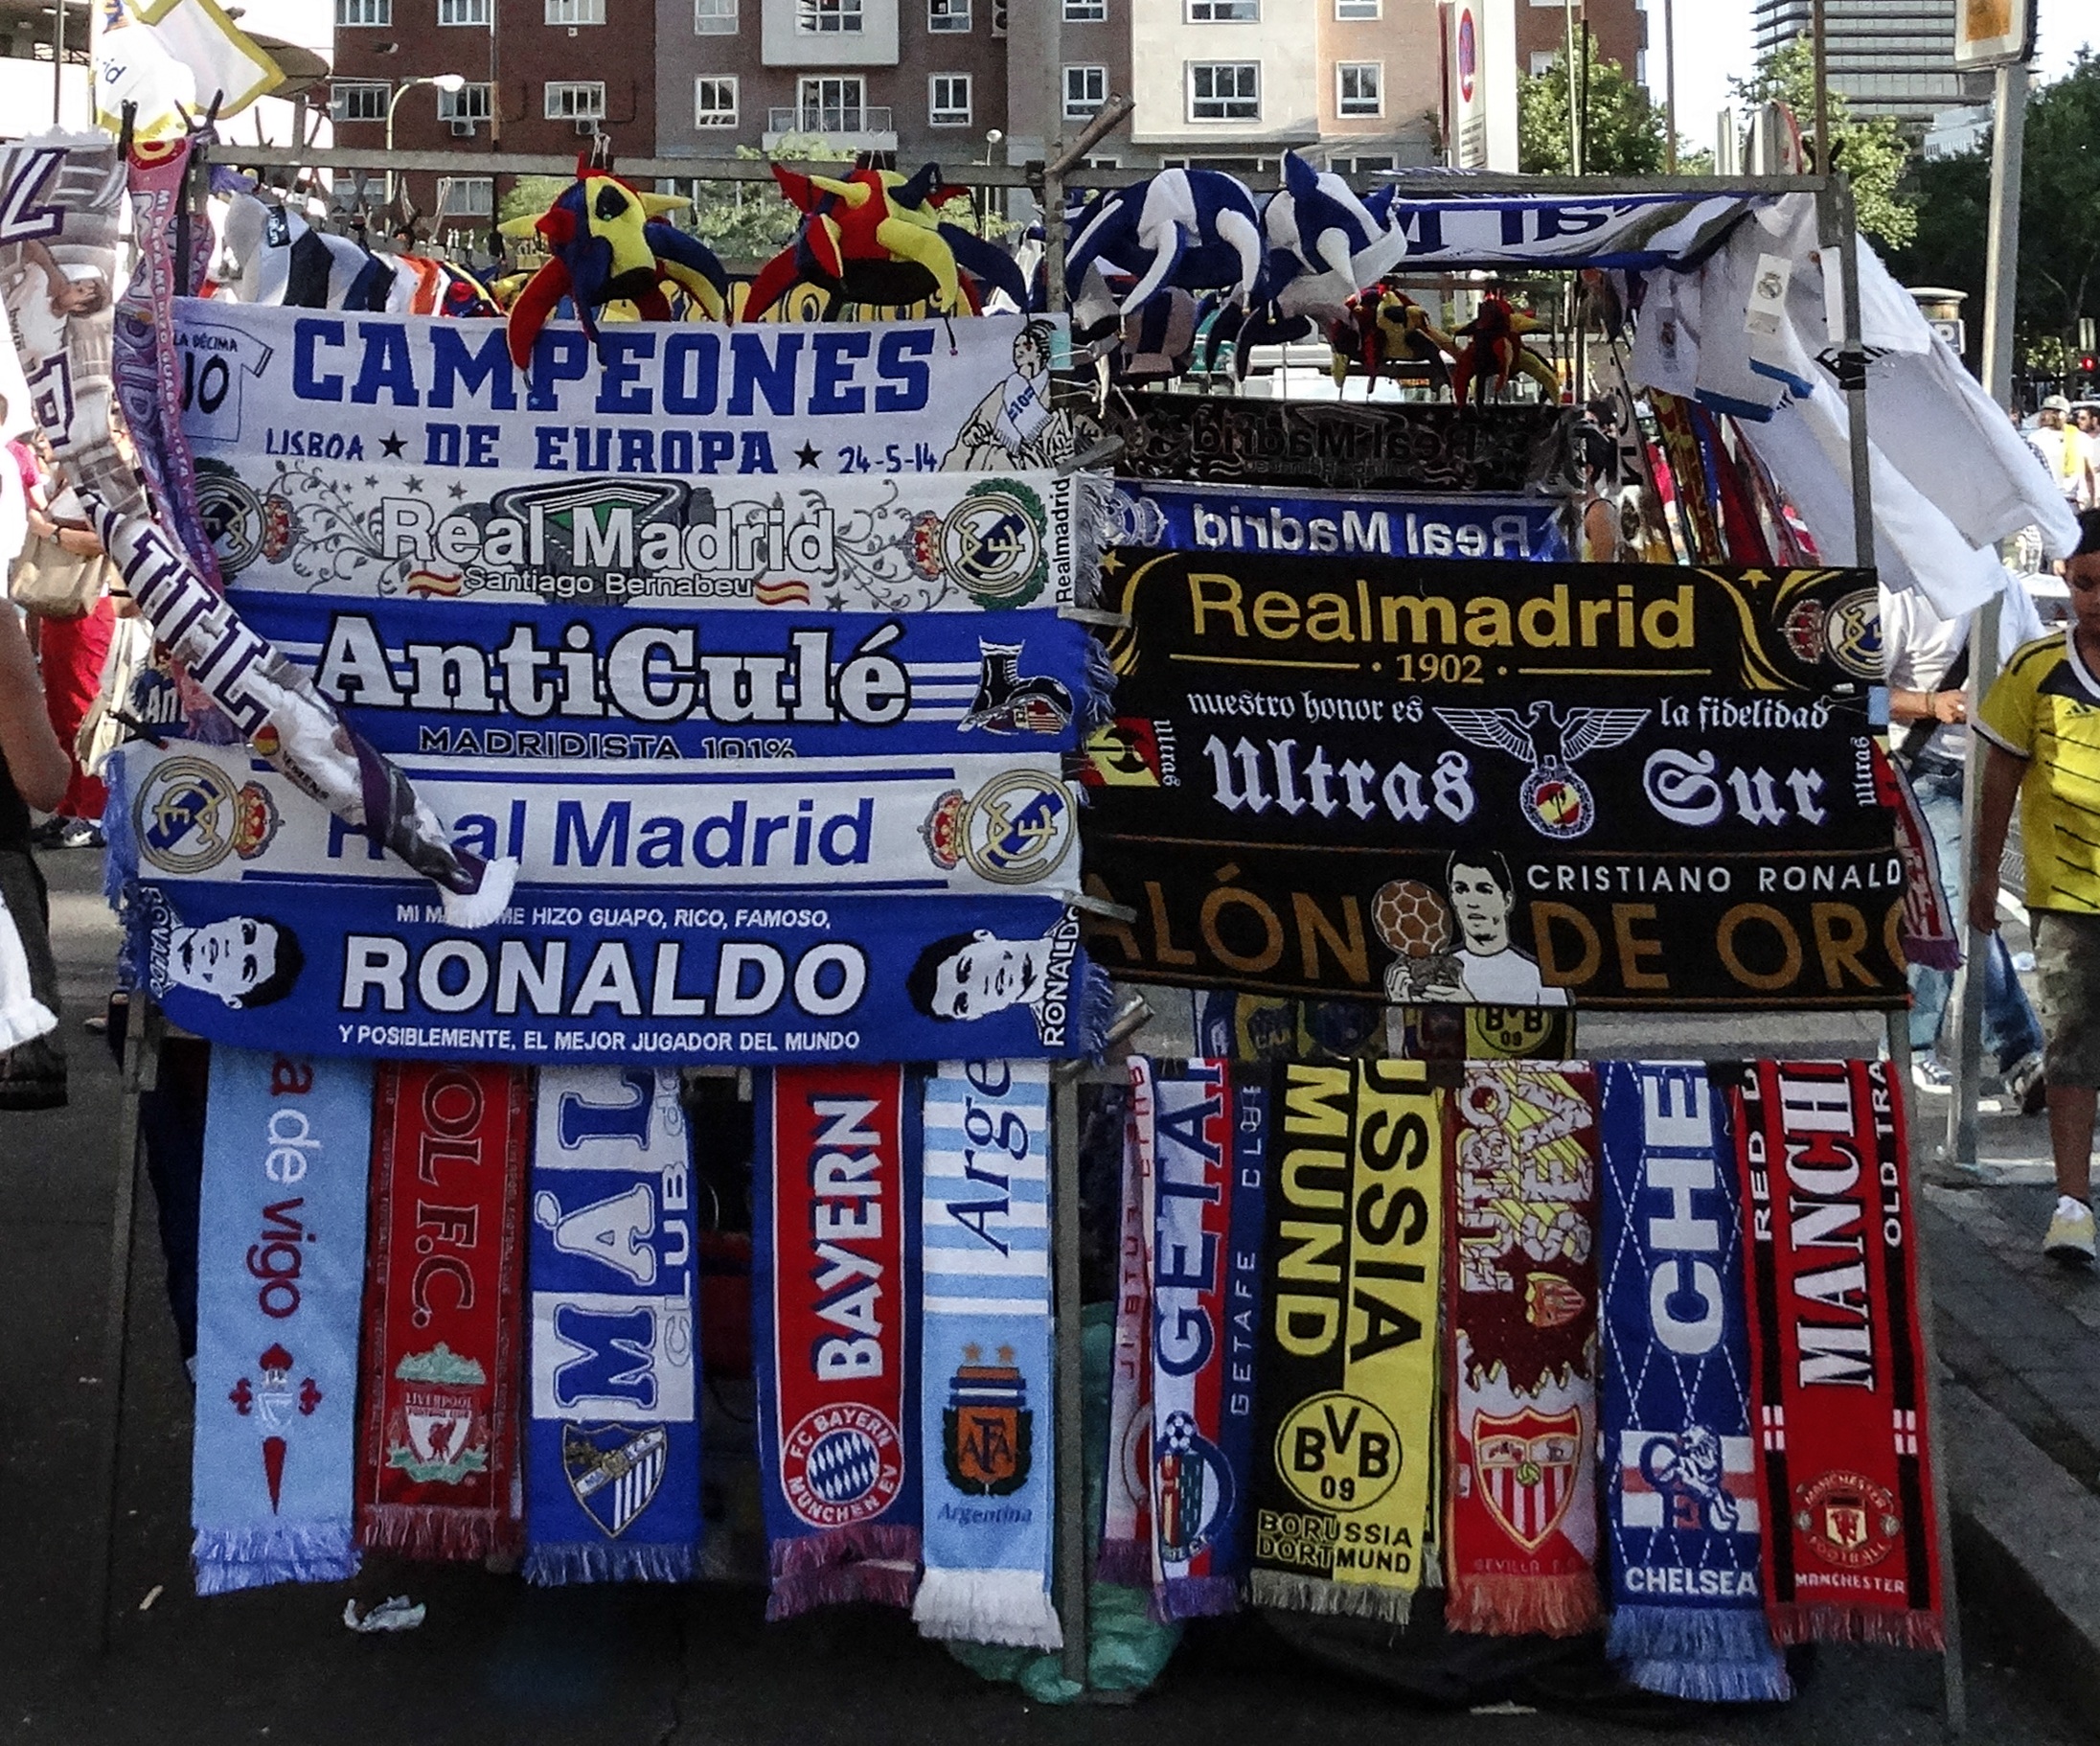
advertising, shop, banner, football, stadium, fan, spain, madrid, bernabeu, real madrid, bufadas, santiago bernabeu